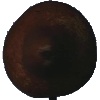
Label: Pear Kaiser 1